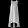
Label: Dress